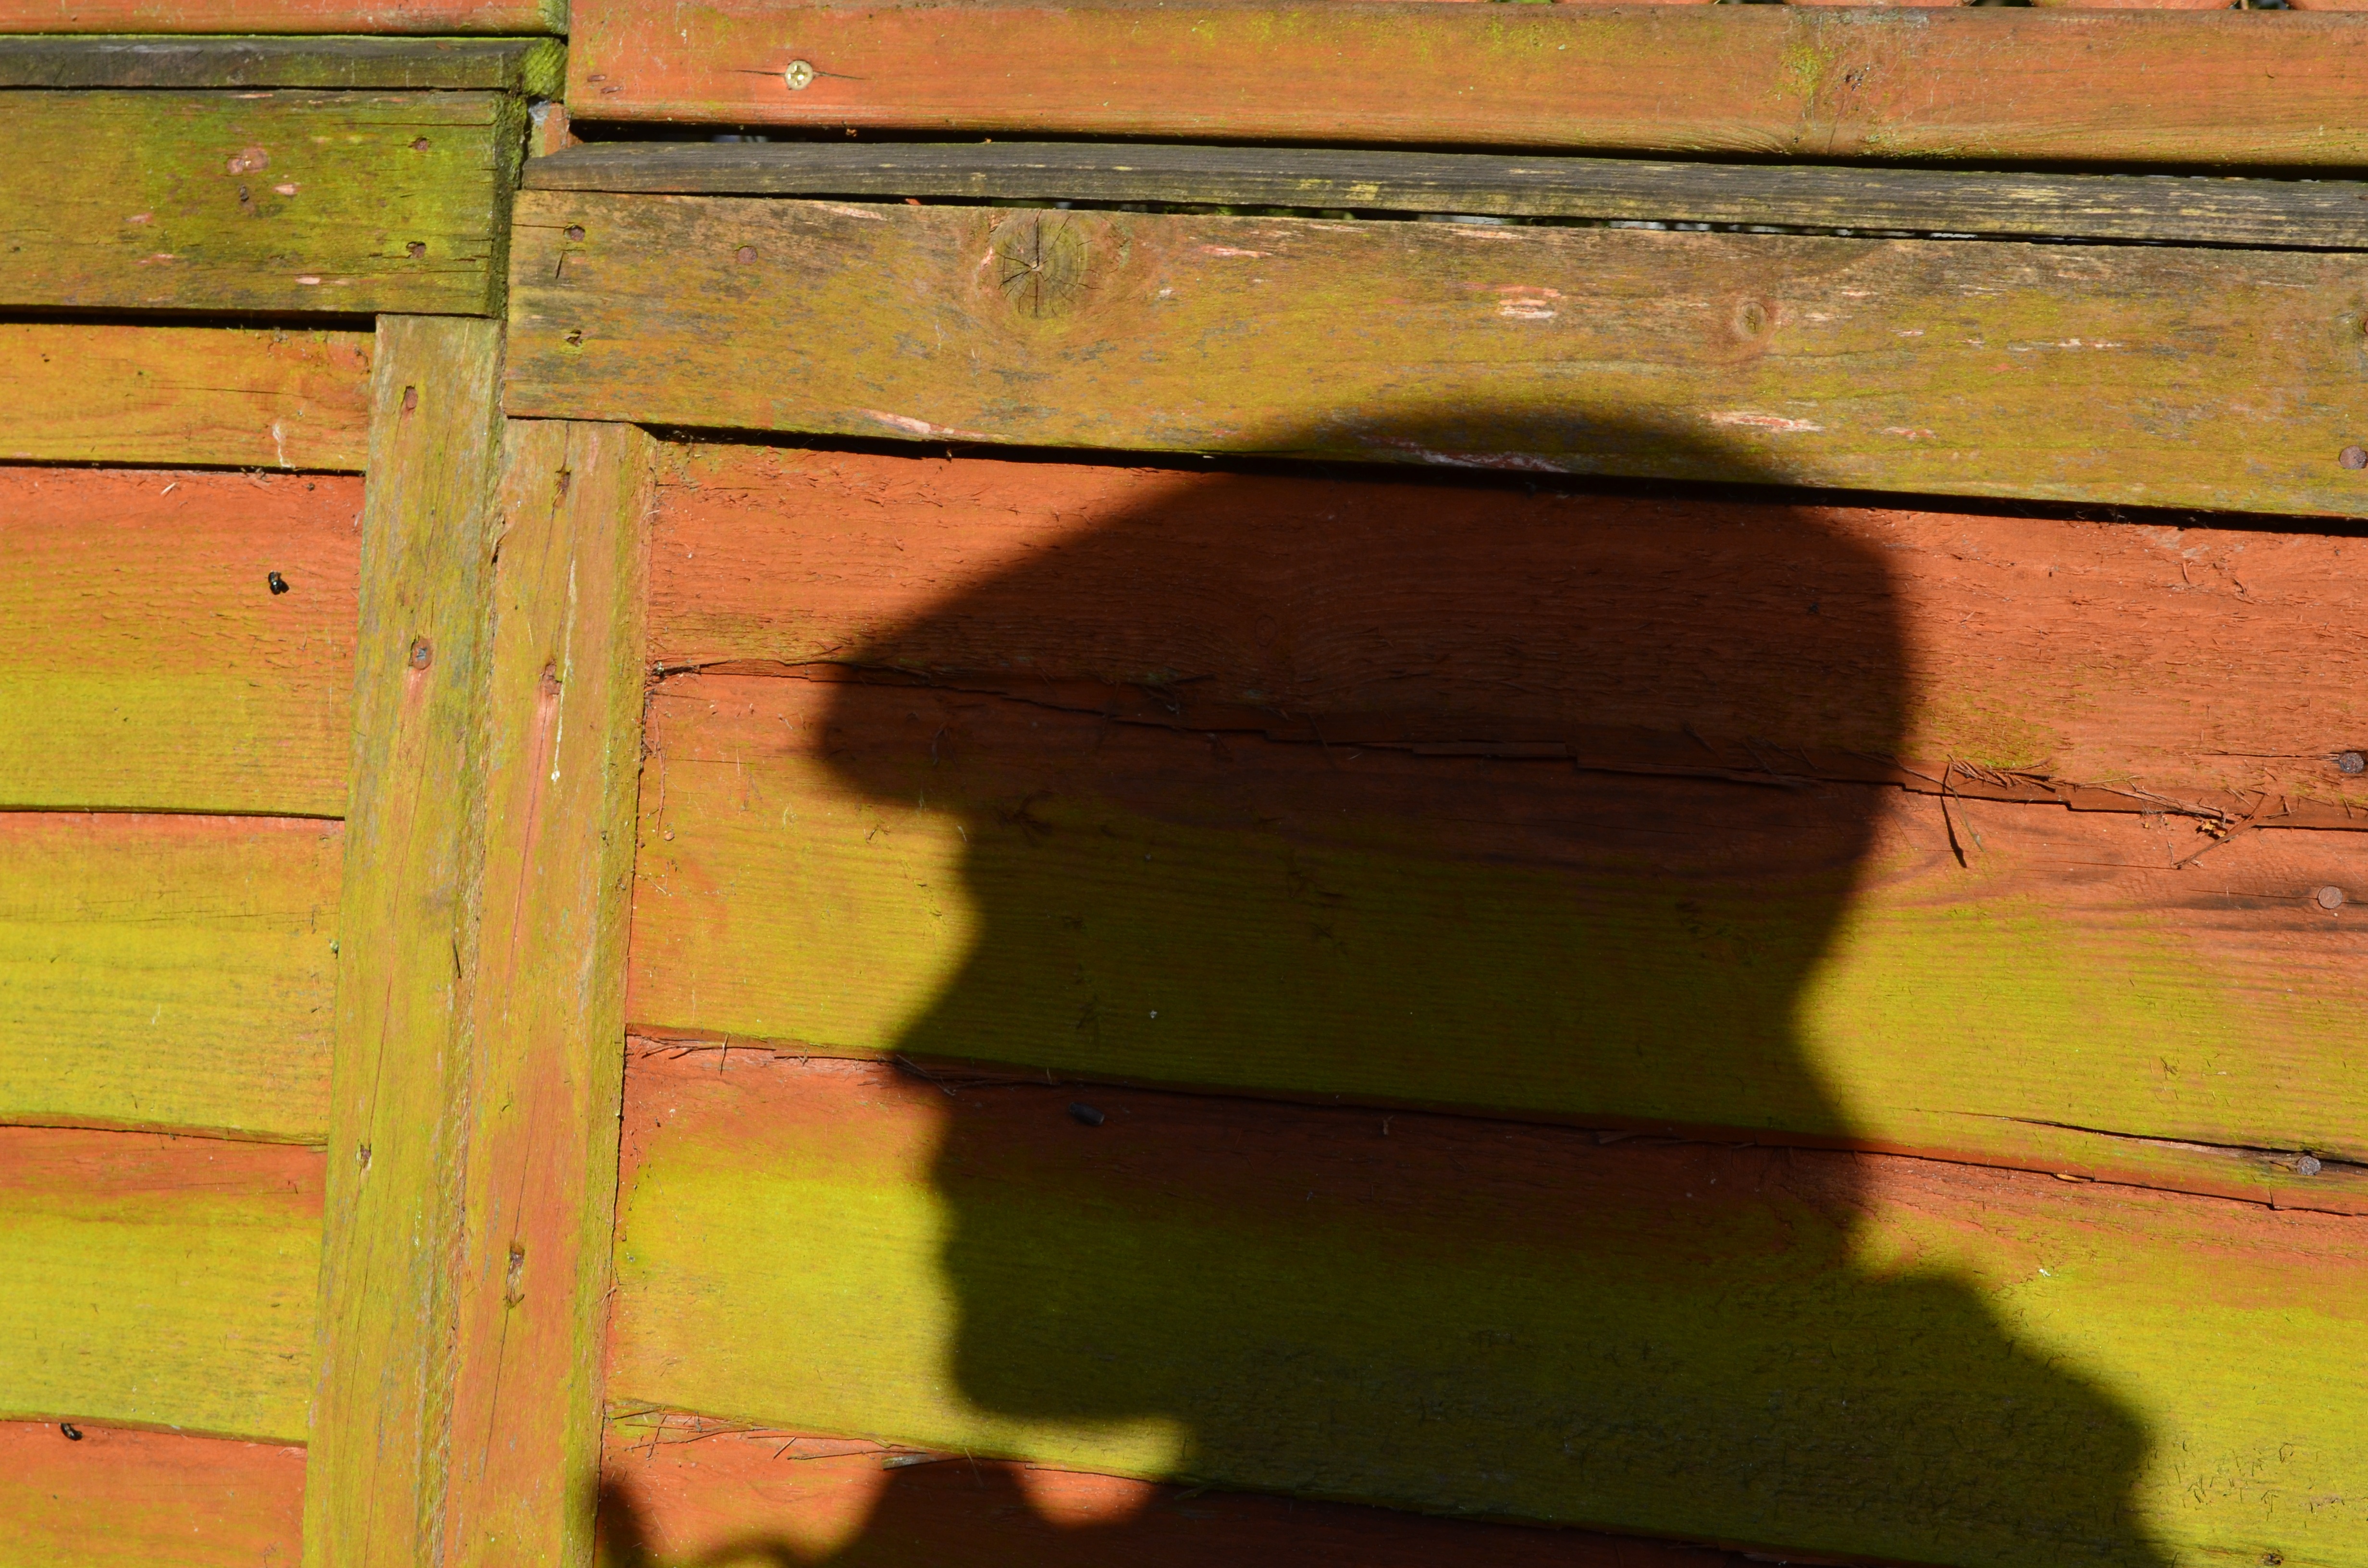
man, table, silhouette, fence, wood, floor, green, color, shadow, furniture, yellow, background, hardwood, head, wood stain